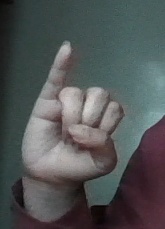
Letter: meem